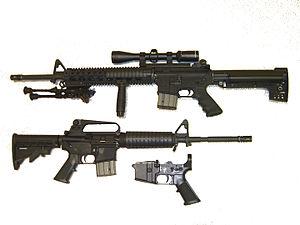
Eugene Morrison Stoner est l'homme qui a le plus participé à la conception de l'AR-15, qui a été adopté par les militaires sous le nom de M16. Il est considéré par la plupart des historiens, avec John Browning et John C. Garand, comme l’un des plus grands concepteurs militaires d'armes à feu du XXᵉ siècle aux États-Unis.
L’AR-15 est le fusil semi-automatique ayant donné naissance au fusil et carabine militaire M16 et son dérivé allégé, le M-4.
Stag Arms est une entreprise américaine produisant des armes à feu à New Britain depuis 2003.